Trait leadership

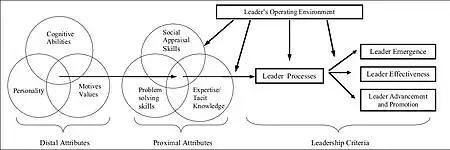
Figure 1: Model of Trait Leadership.

Zaccaro "et al" created a model to understand leader traits and their influence on leader effectiveness/performance. This model, shown in figure 1, is based on other models of leader traits and leader effectiveness/performance. and rests on two basic premises about leader traits. The first premise is that leadership emerges from the combined influence of multiple traits as opposed to emerging from the independent assessment of traits. Zaccaro argued that effective leadership is derived from an integrated set of cognitive abilities, social capabilities, and dispositional tendencies, with each set of traits adding to the influence of the other. The second premise is that leader traits differ in their proximal influence on leadership. This model is a multistage one in which certain distal attributes (i.e. dispositional attributes, cognitive abilities, and motives/values) serve as precursors for the development of proximal personal characteristics (i.e. social skills, problem solving skills and expertise knowledge). Adopting this categorization approach and based on several comprehensive reviews/meta-analysis of trait leadership in recent years, we tried to make an inclusive list of leader traits (Table 1). However, the investigations of leader traits are always by no means exhaustive.